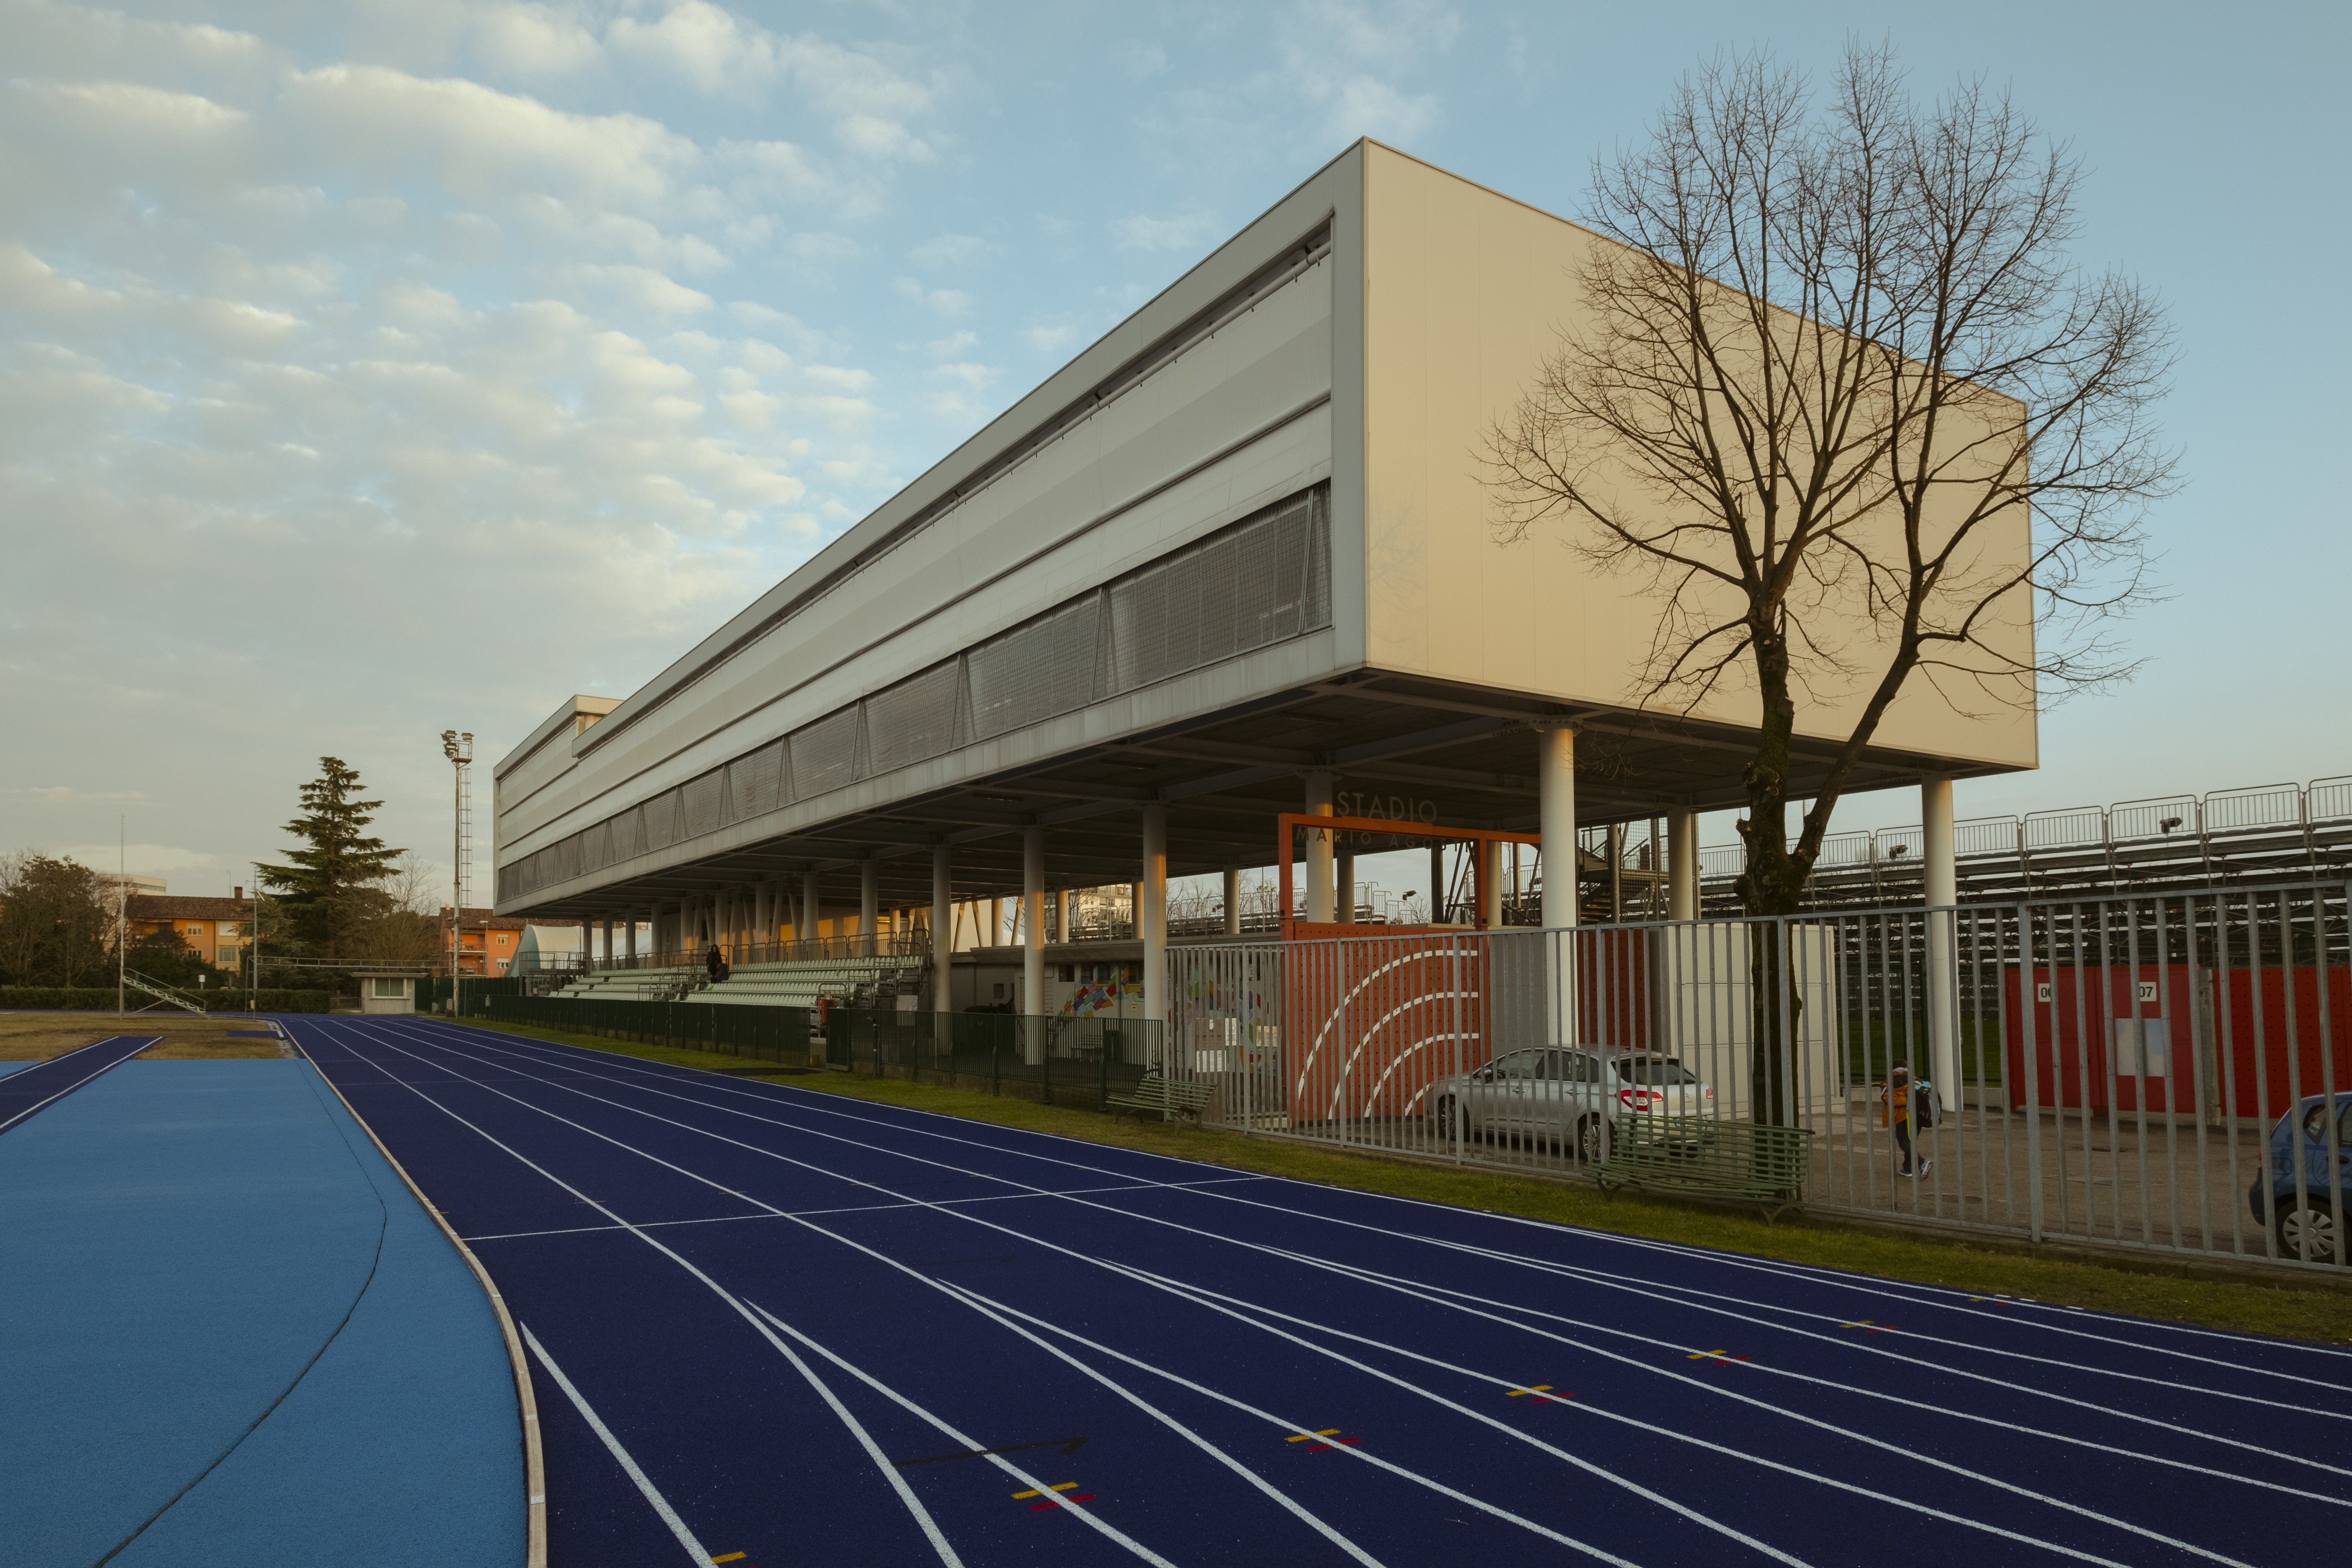
athletics track, athletics, running, sports, sports hall, blue, lanes, lane, gymnastics, building, structure, infrastructure, sky, architecture, corporate headquarters, house, sport venue, facade, line, commercial building, metropolitan area, headquarters, city, roof, mixed use, campus, leisure centre, elevation